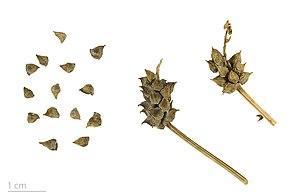
L'adonis d'été, localement appelé "goutte de sang" ou "œil de faisan" est une espèce de plante herbacée annuelle de la famille des Ranunculaceae.